Gloria Winters

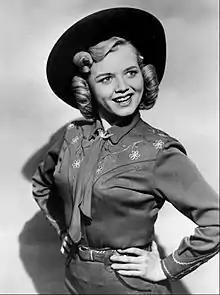
Winters as Penny King (1952)

Gloria Winters (November 28, 1931 – August 14, 2010) was an actress most remembered for having portrayed the well-mannered niece, Penny King, in the 1950s–1960s American television series "Sky King".